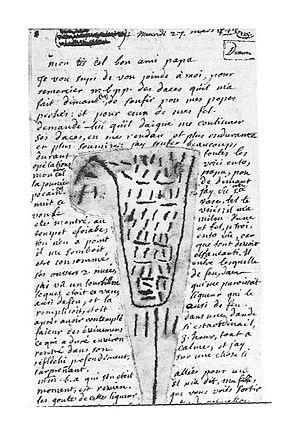
Le vocable « convulsionnaires » est forgé au XVIIIᵉ siècle, à partir du terme médical de convulsion. En effet, il sert à l'origine à désigner collectivement des individus atteints de troubles mentaux qui, lors de transes mystico-religieuses, présentent des convulsions, entre autres manifestations spectaculaires. Le terme est ensuite appliqué dès 1731 à un mouvement politico-religieux né dans le contexte de l'opposition janséniste à la bulle Unigenitus et à la répression politique et religieuse des prêtres appelants. Ce mouvement est défini par ses acteurs comme l'« Œuvre des convulsions ».